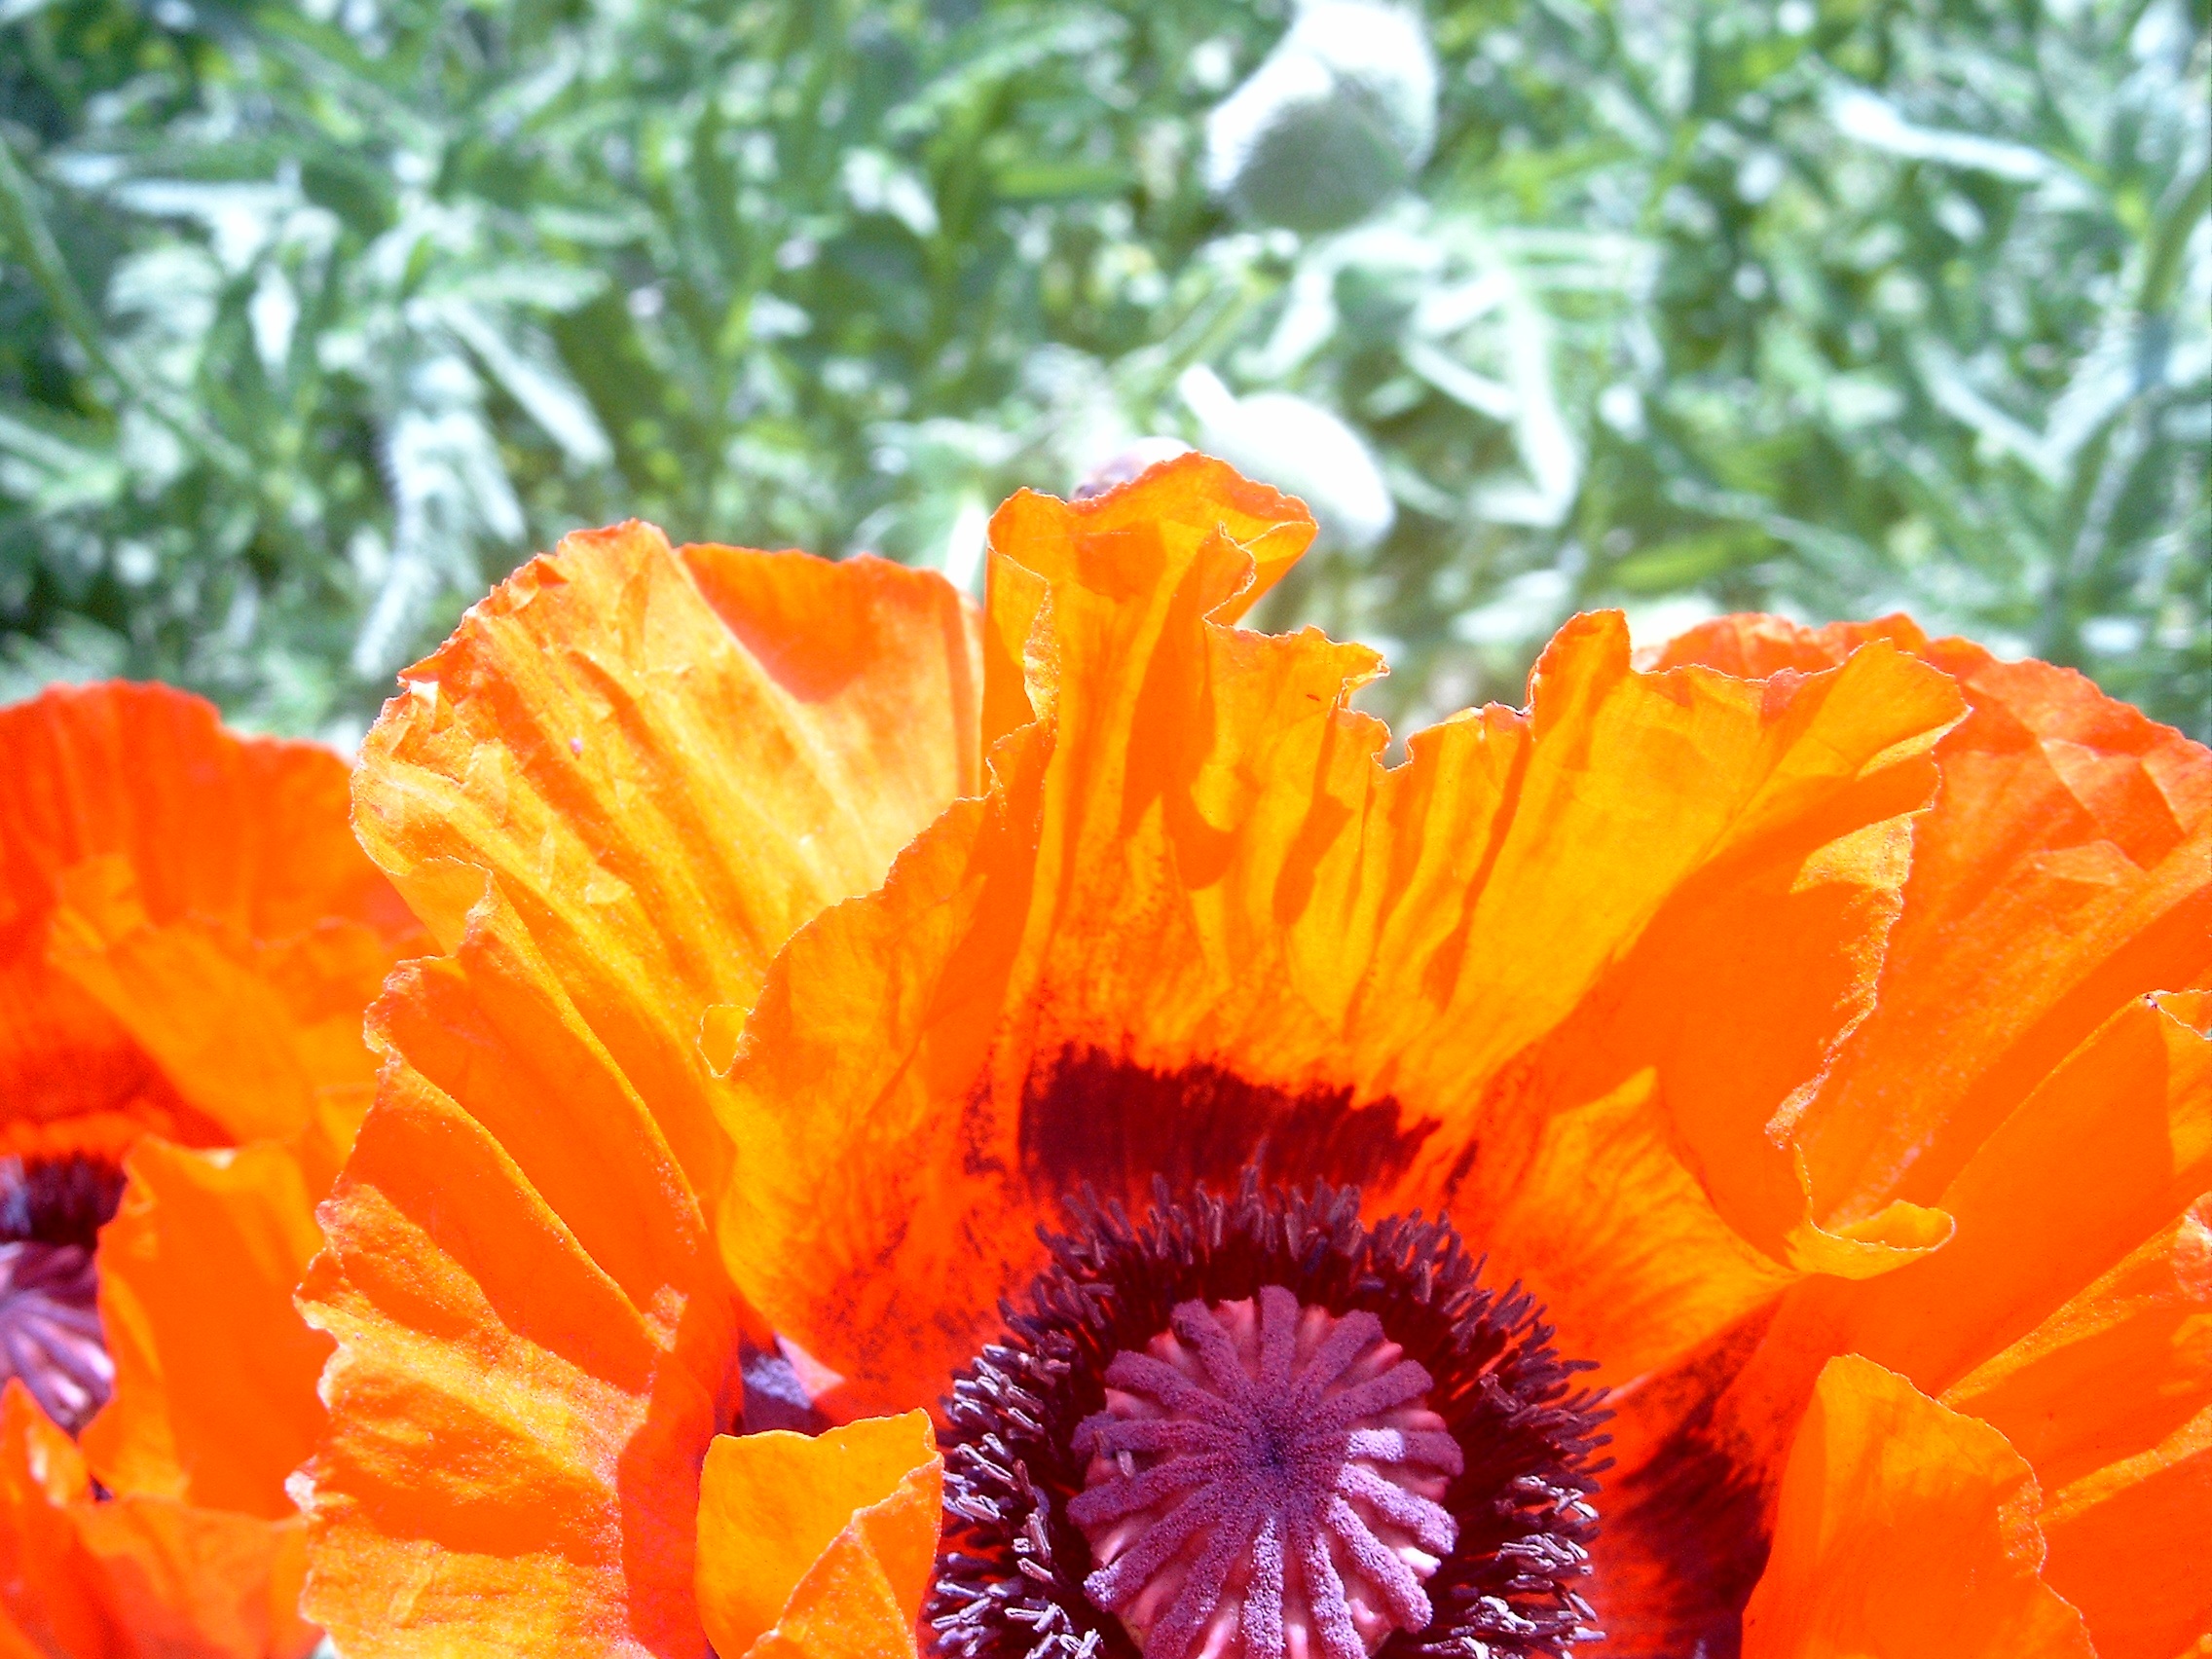
blossom, plant, flower, petal, bloom, orange, yellow, garden, flora, wildflower, poppy, macro photography, flowering plant, annual plant, land plant, poppy family